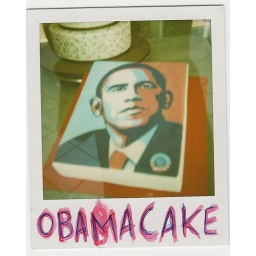
Ashley and I saw this cake in the window of a cake shop in Paddington.Happy Presidency, Obama!